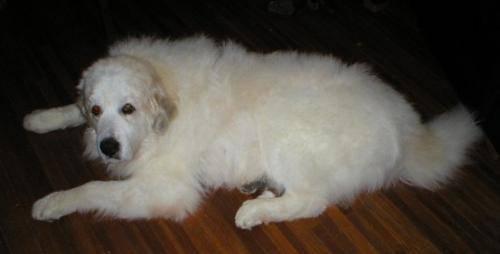
dog